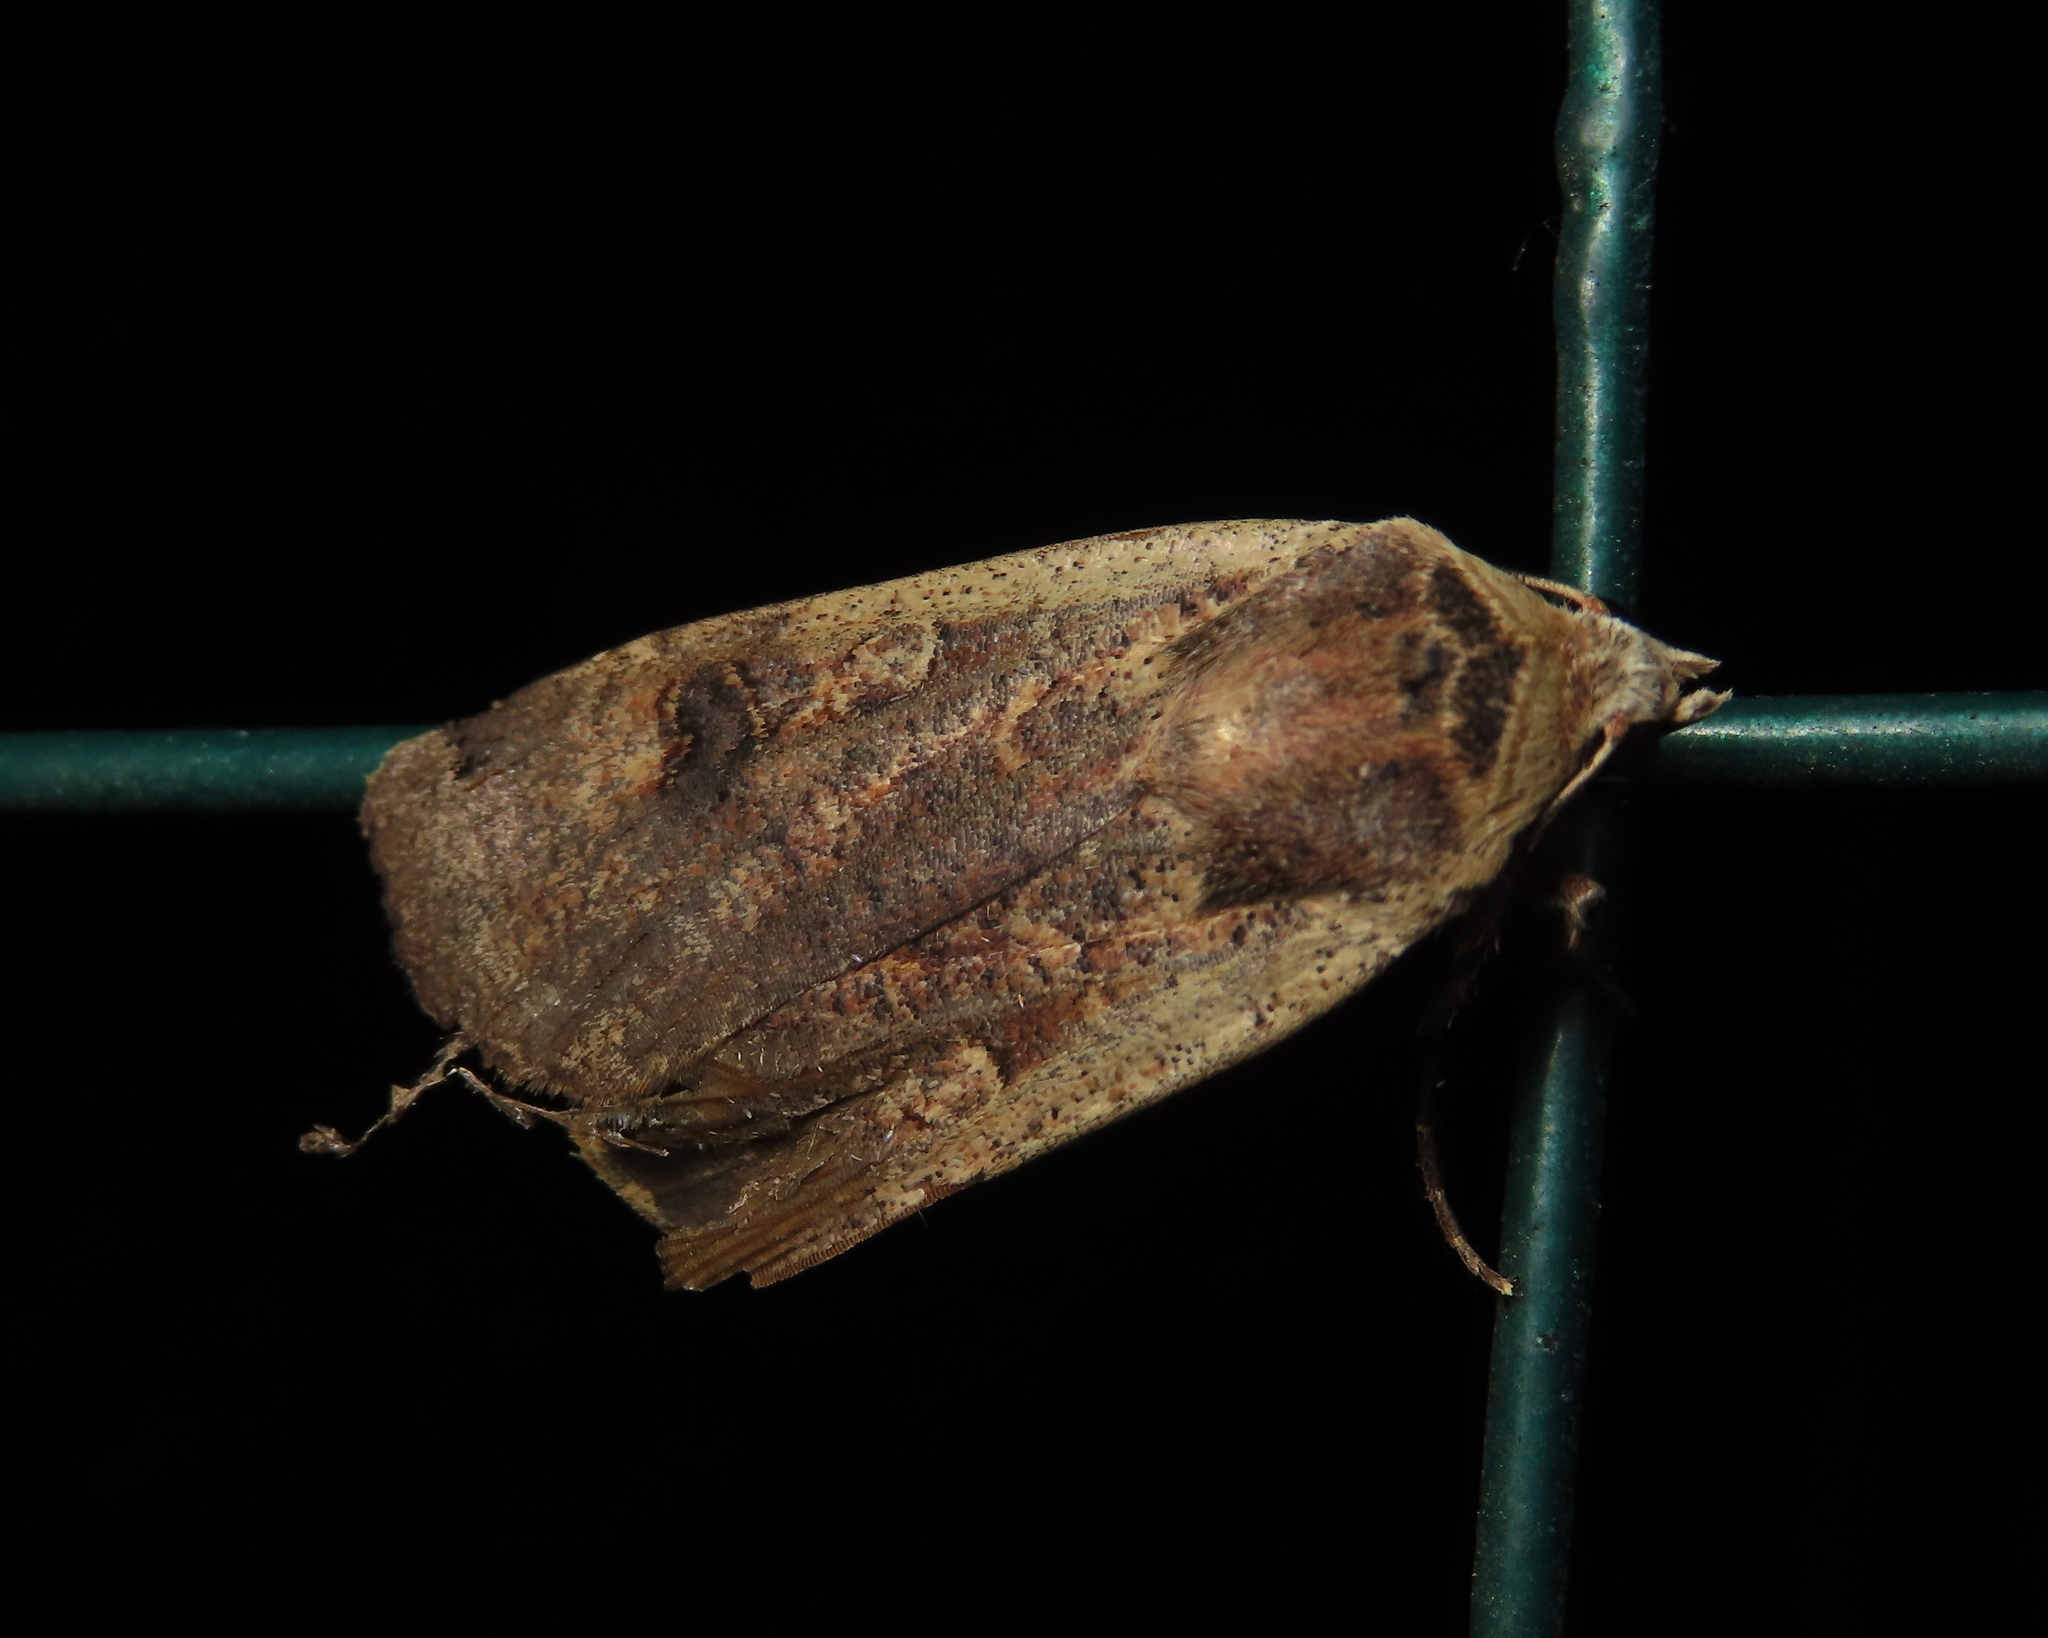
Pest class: cutworms